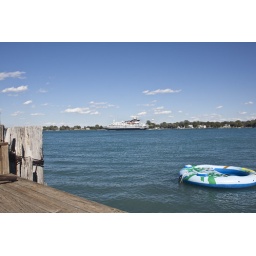
Cruise ship that went by the house yesterday!